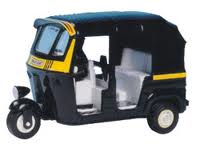
Vehicle type: Auto Rickshaws